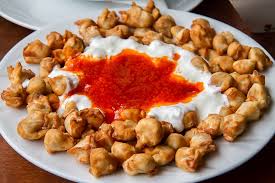
Yemek: manti